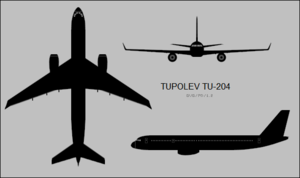
Le Tupolev Tu-204 est un biréacteur civil moyen-courrier produit par la société russe Tupolev. Il a été conçu pour succéder au Tupolev Tu-154 et peut être comparé aux avions occidentaux de type Airbus A321 et Boeing 757.